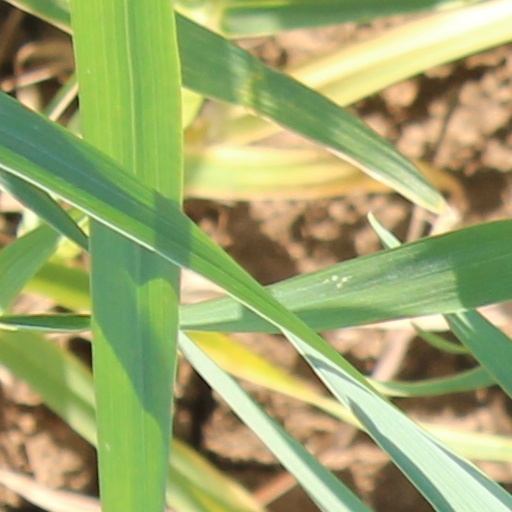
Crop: wheat